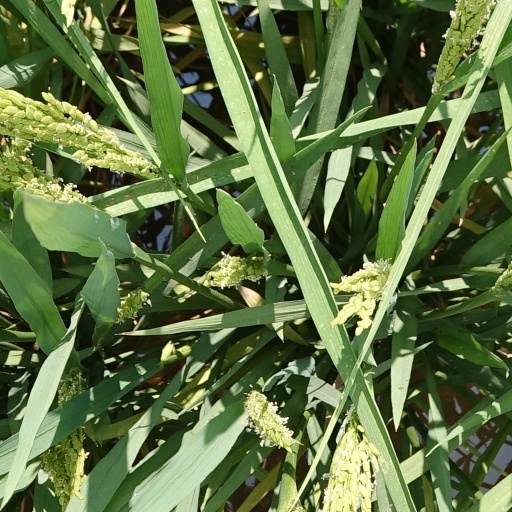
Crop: rice